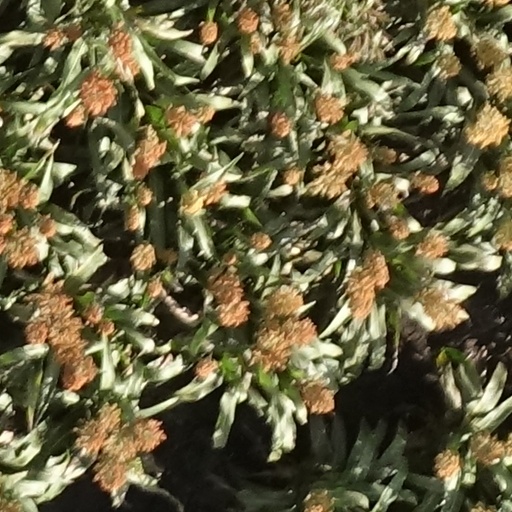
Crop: sorghum